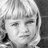
Emotion: sad